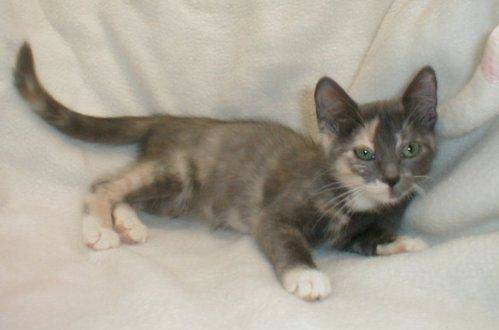
Label: cat